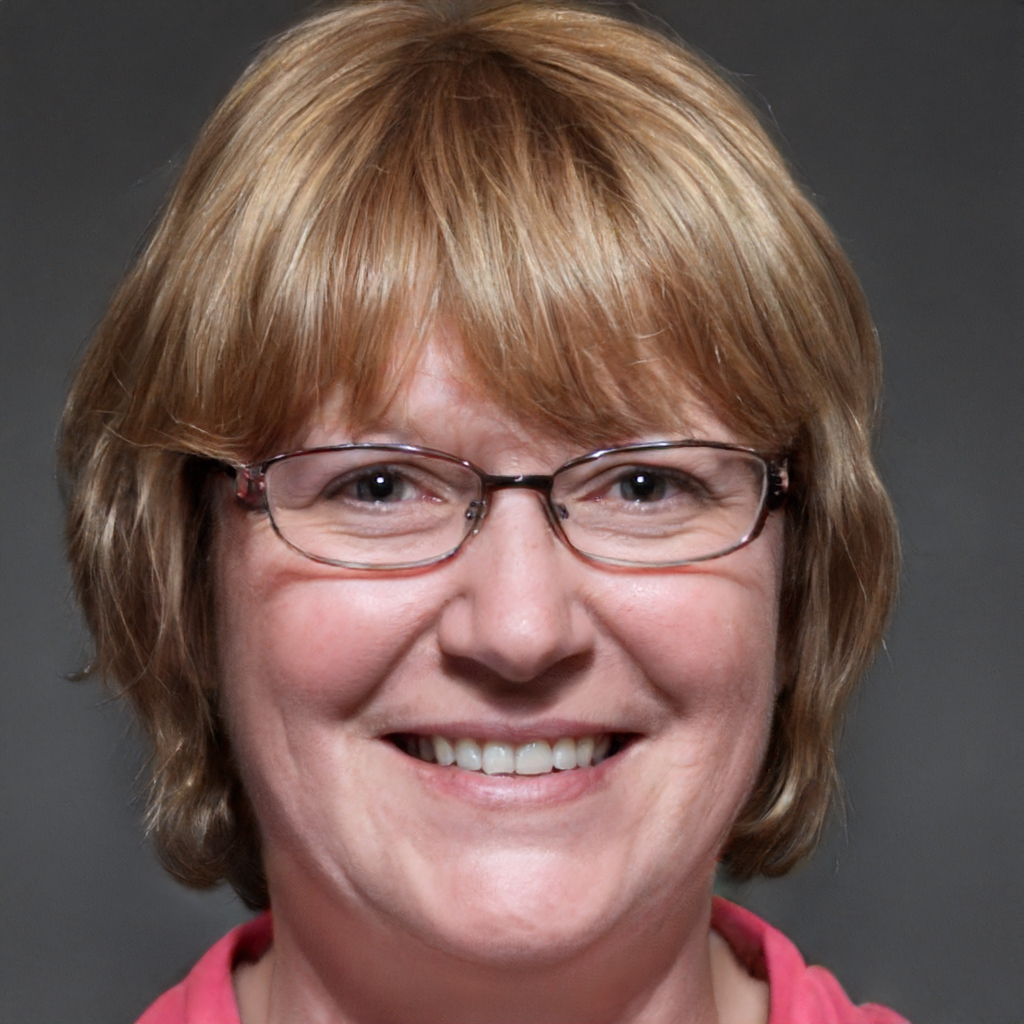
Gender: Female